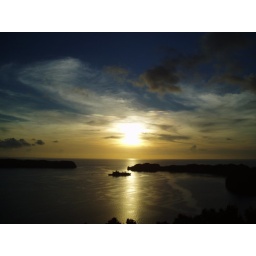
Sunset off the coast of Palau with fishing boat resting in water